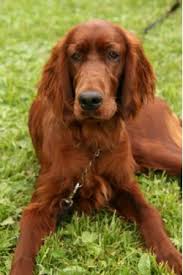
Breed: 207-n000011-Irish_setter